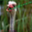
Label: bird